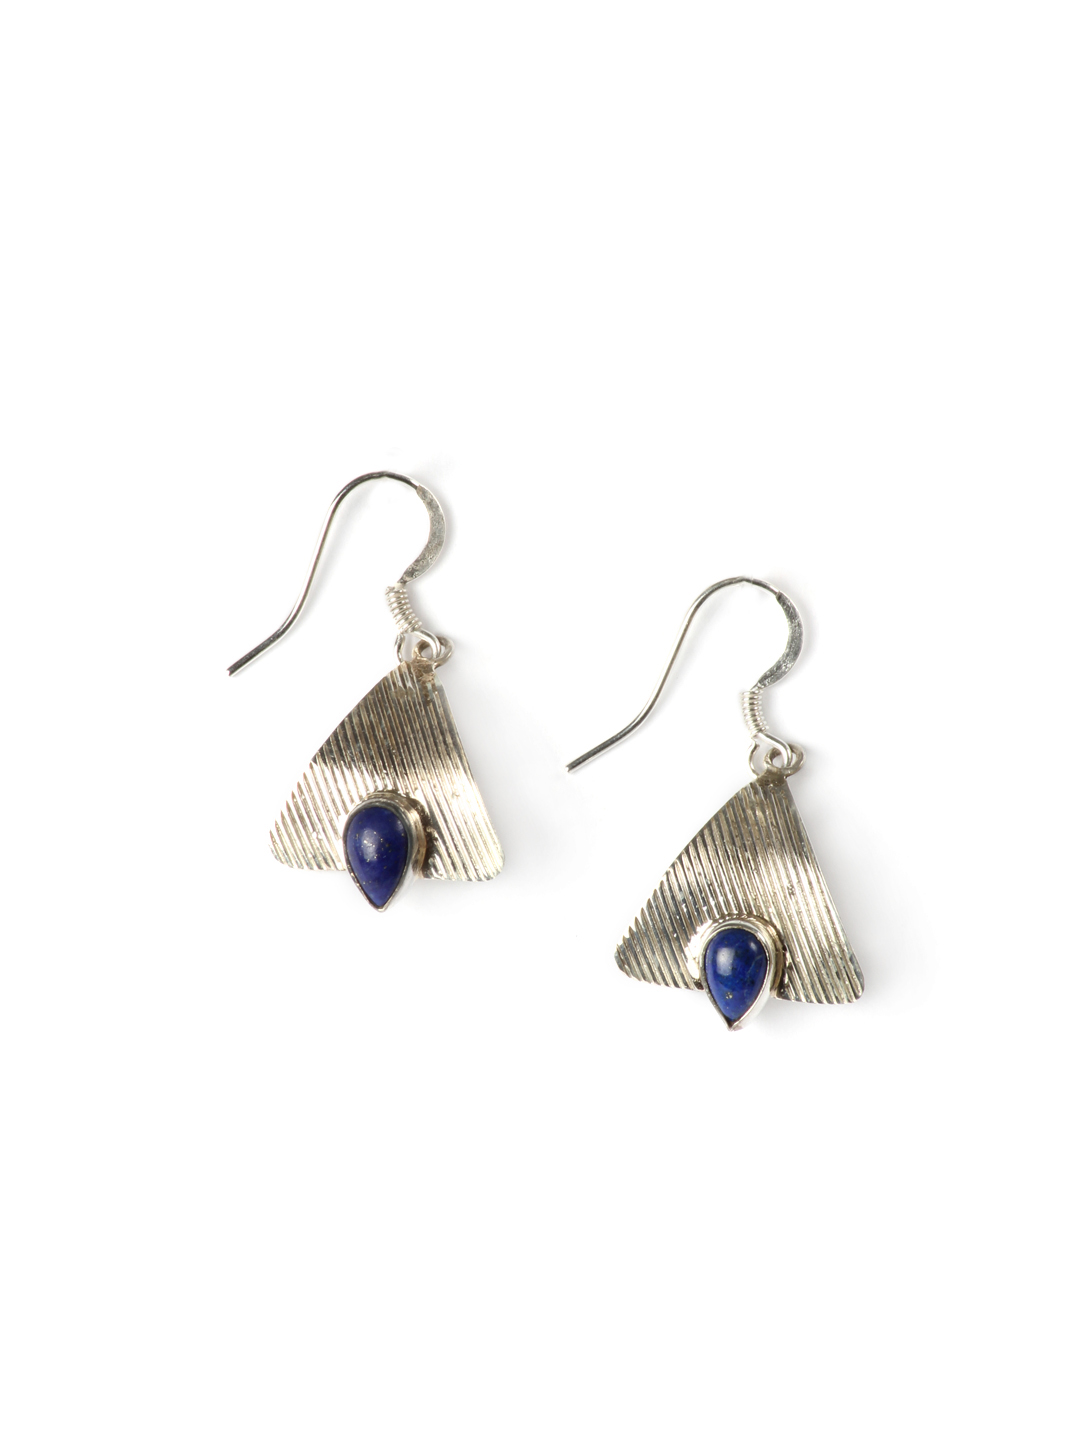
Fabindia Women Anusuya Silver Earrings
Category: Accessories / Jewellery / Earrings
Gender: Women
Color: Silver
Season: Winter 2016
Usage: Ethnic